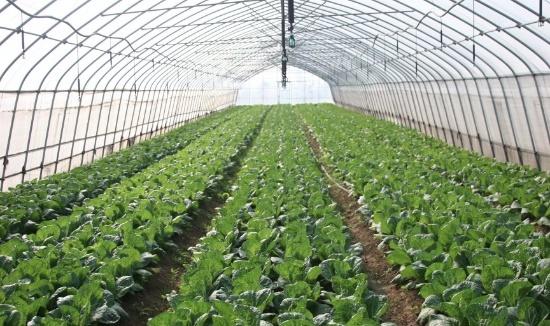
Nyumba ya kuoteshea mazao yenye mstari na mimea iliyokua kwa mpangilio mzuri, ikionyesha matumizi ya teknolojia ya kisasa katika kilimo. Huu ni mfano bora wa kilimo cha viwanda, kilimo cha viwanda ni kilimo kinachotegemea uzalishaji mkubwa wa mazao na mifugo kwa kutumia teknolojia ya kisasa.